IAR 80

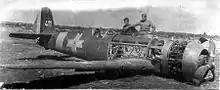
Abandoned IAR 81C no. 411 being inspected by Soviets

IAR realized that the Mistral Major was at the limits of its development potential even by the middle of 1941, when the 1000A model reached the same ultimate output as the original Gnome-Rhône engines. An ongoing program to fit the IAR 80 with a more powerful engine had been in the works for most of the design's lifetime, but this proved to be a fruitless endeavor.